Steve Lukather

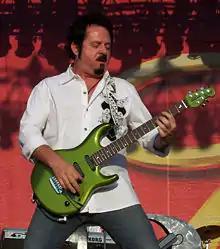
Lukather performing with Toto, 2007

"Ever Changing Times", released on February 22, 2008, is a collection of songs Lukather recorded in 2007 between Toto tours. The album contains contributions from fellow session musicians Bill Champlin, Abe Laboriel, Jr., Leland Sklar, Steve Porcaro, and many others. Lukather's son Trevor contributed as well. Joseph Williams provides backing vocals on five of the tracks. Lukather wrote the songs for the album in a hotel room with his son and a handful of other musicians, using basic equipment. His song-writing philosophy is that if a song sounds good with only guitars and vocals, it will likely sound good after a full production. Lukather collaborated with Grammy Award-winning engineer and producer Steve MacMillan on the project, with the goal of introducing some new methods and techniques into the recording process. Lukather described the final tracks as "perfectly imperfect", preferring to record with the five-piece backing band in one room and in one take. MacMillan encouraged Lukather to use "organic, vintage tones". As a result, Lukather eschewed effects and played the guitar parts directly through tube amplifiers manufactured by Marshall, Vox, and some boutique brands. Lukather commented that MacMillan served as a valuable "second set of ears" in the studio, often encouraging him to keep parts that he normally would have discarded. As Toto had recently disbanded when "Ever Changing Times" was released, Lukather embarked on a solo tour to promote the album. The shows featured a mixture of songs from the album, songs written for other side projects, and "a few Toto obscurities".